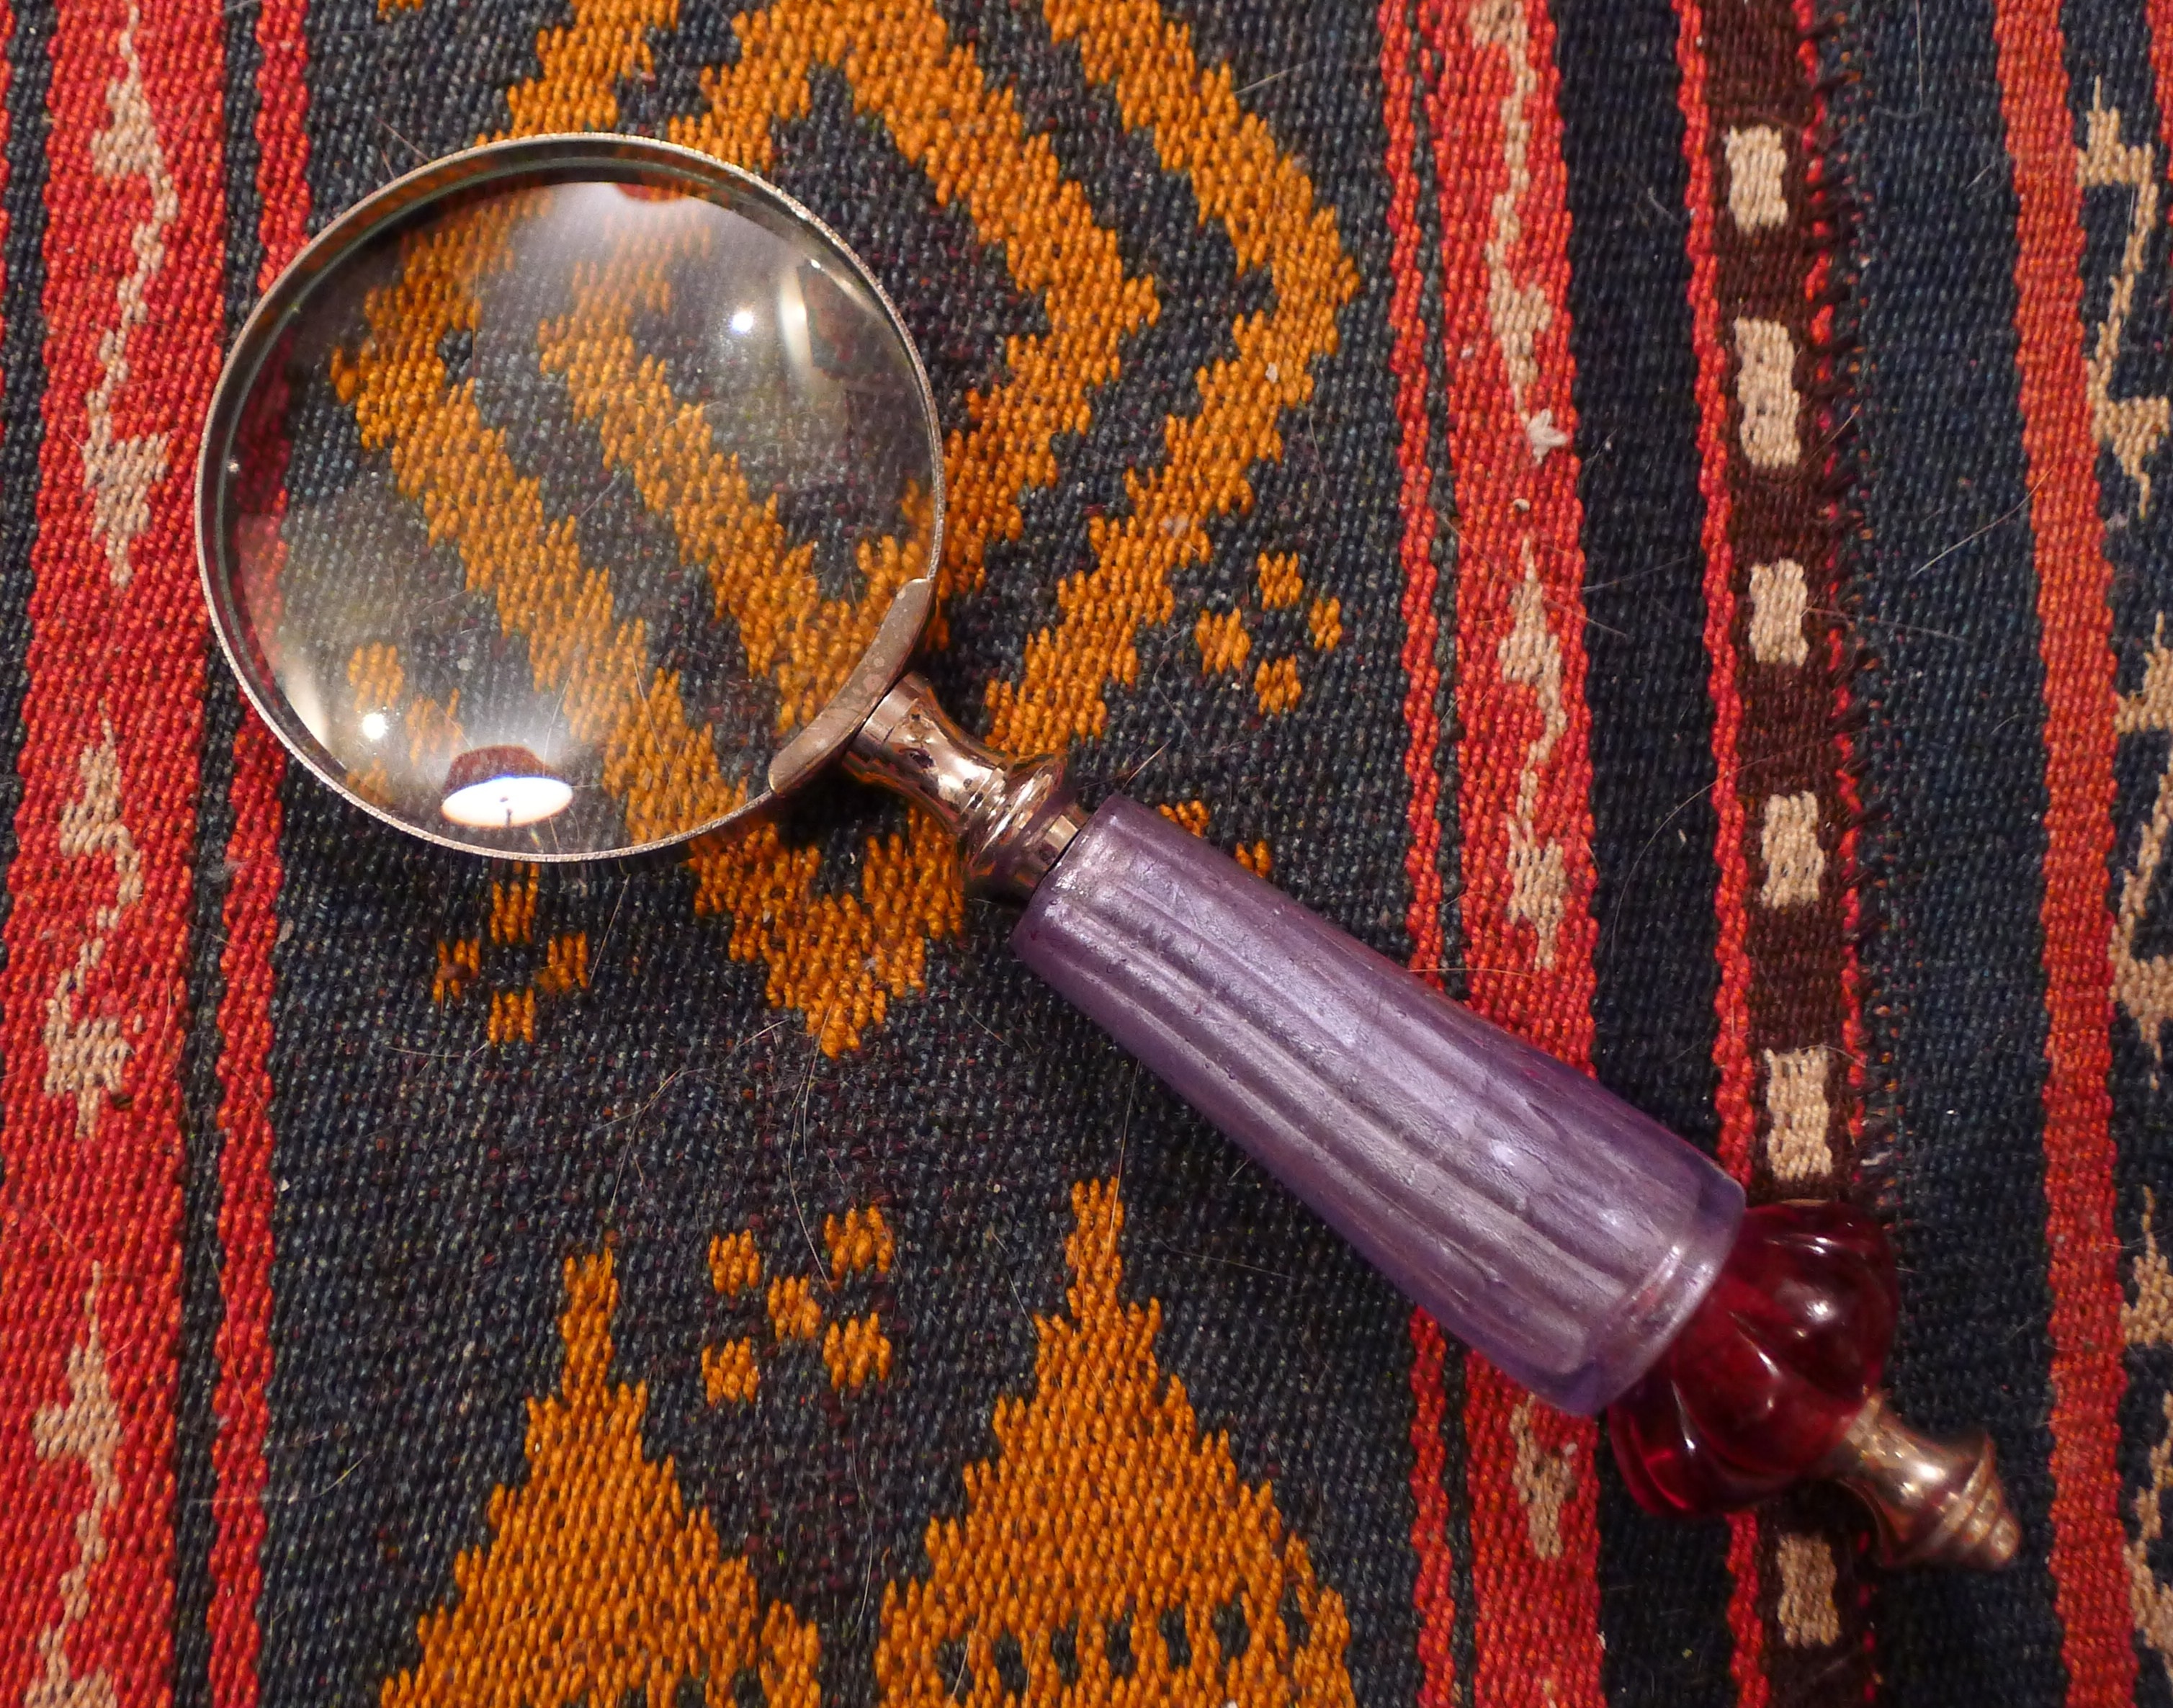
glass, pattern, lens, magnifying glass, detective, investigation, magnifying, investigate, magnify